Valère Basilica

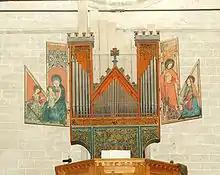
The Basilica's Organ

The Pipe organ on the west side of the Valère Basilica, believed to have been built in 1435, is one of the oldest functioning in the world. It was probably brought to the church by Guillaume de Rarogne, who eventually ended up as the bishop of Sion. Its pipes are arranged to form a rough outline of a church; the larger pipes form two towers, and the smaller ones create a triangular church roof. The organ was modified in the 1700s to play Baroque music, but otherwise remains essentially unchanged. It was renovated in 1954.